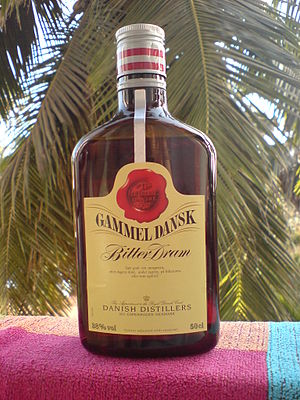
Gammel Dansk
Gammel Dansk er en dansk Bitter